Andrew Agozzino

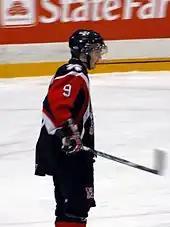
Andrew Agozzino with Niagara IceDogs in 2009

After the departure of former captain Alex Pietrangelo, Agozzino was named as the IceDogs new captain midway through the 2009–10 season. Agozzino led the IceDogs by example, scoring a team high 37 goals and 66 points. As the IceDogs representative to the 2010 OHL All-Star Classic, he was named as the Eastern Conference player of the game after scoring an All-Star record four goals. Undrafted in the NHL, due to his diminutive stature, Agozzino was signed upon the completion of the IceDogs season to an amateur try-out contract with the Peoria Rivermen of the American Hockey League (AHL), an affiliate of the Blues. He made his professional debut on April 9, 2010, against the Manitoba Moose and skated in the Rivermen's two final regular season games.